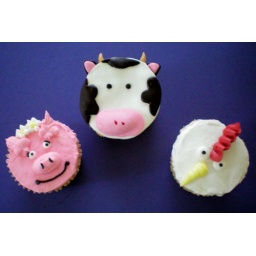
I made these in the class today. The pig and the chicken are made of buttercream and the cow is made of rolled fondant.